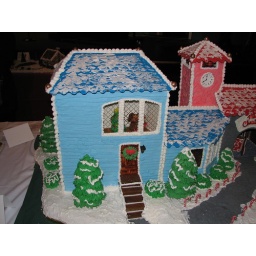
rocking horse, mini Christmas tree in window